Heceta Head

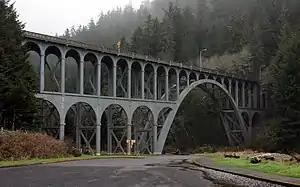
Cape Creek Bridge, at the heart of Heceta Head Lighthouse Scenic Viewpoint, is the first bridge in the world to have zinc thermal sprayed over the entire structure.

Heceta Head Light, the assistant lightkeepers’ house, and two bridges located near the headland are listed on the National Register of Historic Places. Big Creek Bridge brings U.S. Route 101 across Big Creek, about north of the headland. Cape Creek Bridge carries U.S. 101 across Cape Creek, just south of the headland.